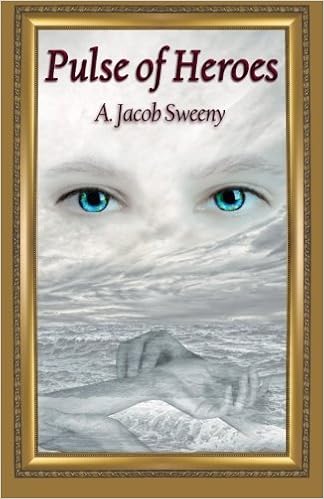
Pulse of Heroes
Category: Books
About the Author A. Jacob Sweeny holds a degree in History with an emphasis on Ancient Near East. Her immersion in world myths and her archaeological fieldwork provided the initial spark that led to the development of Pulse Of Heroes. She has always been fascinated by the awesome power of words to excite and inspire the mind, and sought to combine her love of writing with her passion for the past.Web: PulseOfHeroes.comFacebook: Pulse of Heroes
Features: WINNER:"Best YA Paranormal Series of 2012!!!" ~Paranormal Book Club WINNER:"Best Paranormal Indy Book of 2011" ~Paranormal Reads A suspenseful, passionate, paranormal romance that sweeps through the emotions of first love and heartache as it traverses centuries and continents. Michelle used to feel like she was behind in everything, especially school and relationships. Her great aunt from the old country says she is like a bland meal, "no salt or pepper". But in junior year, everything changes. Her father takes a position on the Town Council, a popular boy in school becomes interested in her, and most importantly, the Hekademos Learning Center, a private school for 'troubled' students, moves into her quiet neighborhood amidst the protests of the entire town. After seeing the School Regent out with a group of young guys just before Christmas, Michelle is convinced that there is something odd about them. Her curiosity gets the better of her and she embarks upon a mission to figure out what is really going on. After an embarrassing fall over the school wall, Michelle meets Elliot and her ordinary ‘bland’ life changes its course forever. Elliot is no ordinary human. In fact, no one at the Hekademos Learning Center is. Beautiful and fierce, they have survived throughout the millennia by weaving in and out of human events. Through them, Michelle learns that history and myths from around the world are dotted with references to their kind. Michelle falls madly in love with the ever-striking and mysterious Elliot and, as much as he tries to fight it, he develops strong feelings for her as well. Although Elliot carries numerous painful memories from his many pasts, he disregards his own better judgment and the advice of his friends, and finds himself falling for Michelle‘s offbeat personality. Their feelings grow in intensity, but when History catches up with them, the difference between their life paths threatens to destroy any future that they might have had together. Michelle learns that there are infinite shades of gray between black and white, and has to deal with the bundle of contradictory emotions called love. After some unexpected twists during a family trip to Europe, she has to trust her intuition in order to face the danger and uncertainty of being drawn into Elliot’s wondrous world. Ultimately, it is up to Michelle to make the split-second, life-altering decision that will either tear them apart forever, or give them another chance.